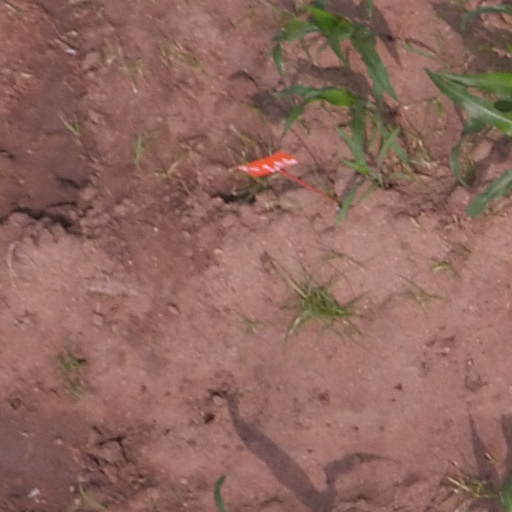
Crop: maize; corn